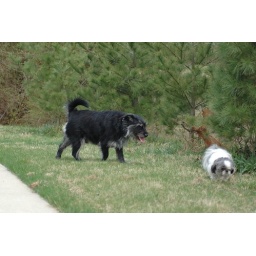
Clover gets chased around by the scraggly black dog